Lucrezia Borgia

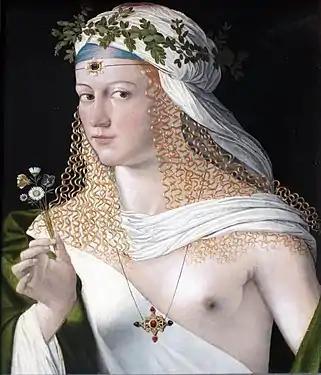
"Portrait of a Woman" by Bartolomeo Veneto, traditionally presumed to be Lucrezia Borgia.

Lucrezia met the famed French soldier, the Chevalier Bayard, while the latter was co-commanding the French allied garrison of Ferrara, in 1510. According to his biographer, the Chevalier became a great admirer of Lucrezia's, considering her a "pearl on this Earth".